Haitian occupation of Santo Domingo

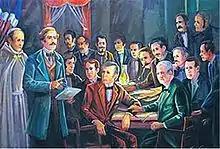
La Trinitaria meeting.

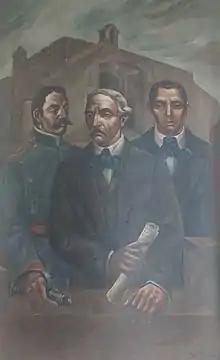
Matías Ramón Mella, Juan Pablo Duarte, and Francisco del Rosario Sánchez are remembered as the founding fathers of the Dominican Republic

To raise funds for the huge indemnity of 150 million francs that Haiti agreed to pay the former French colonists, and which was subsequently lowered to 60 million francs, the Haitian government imposed heavy taxes on the Dominicans. Since Haiti was unable to adequately provision its army, the occupying forces largely survived by commandeering or confiscating food and supplies at gunpoint . Attempts to redistribute land conflicted with the system of communal land tenure ("terrenos comuneros"), which had arisen with the ranching economy, and some people resented being forced to grow cash crops under Boyer and Joseph Balthazar Inginac's "Code Rural" instituted in 1838. In the rural and rugged mountainous areas, the Haitian administration was usually too inefficient to enforce its own laws. It was in the city of Santo Domingo that the effects of the occupation were most acutely felt, and it was there that the movement for independence originated. Dominican citizens also had more rights than the Haitians who were under Jean-Pierre Boyer's code rural, and often functioned as their own overseers.